H. Upmann

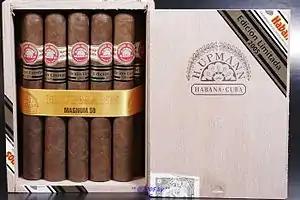
A cabinet of H. Upmann Magnum 50 cigars

The Cuban-made brand still remains a cigar on the world market, where it is made in hand-made "vitolas". Machine-made cigars were discontinued in 2002. That same year, when Altadis SA bought a controlling share in Habanos SA, numerous changes were made to the H. Upmann lineup, with the vast array of more than 30 "vitolas" rationalized so that redundant and poor selling sizes were eliminated. By 2006, according to the company, the H. Upmann line had been whittled down to just 16 "vitolas".